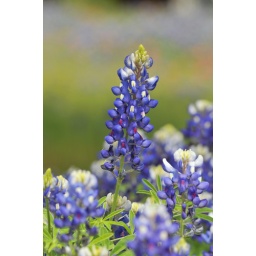
A field of blue bonnets near Granbury, Texas, April 2010.